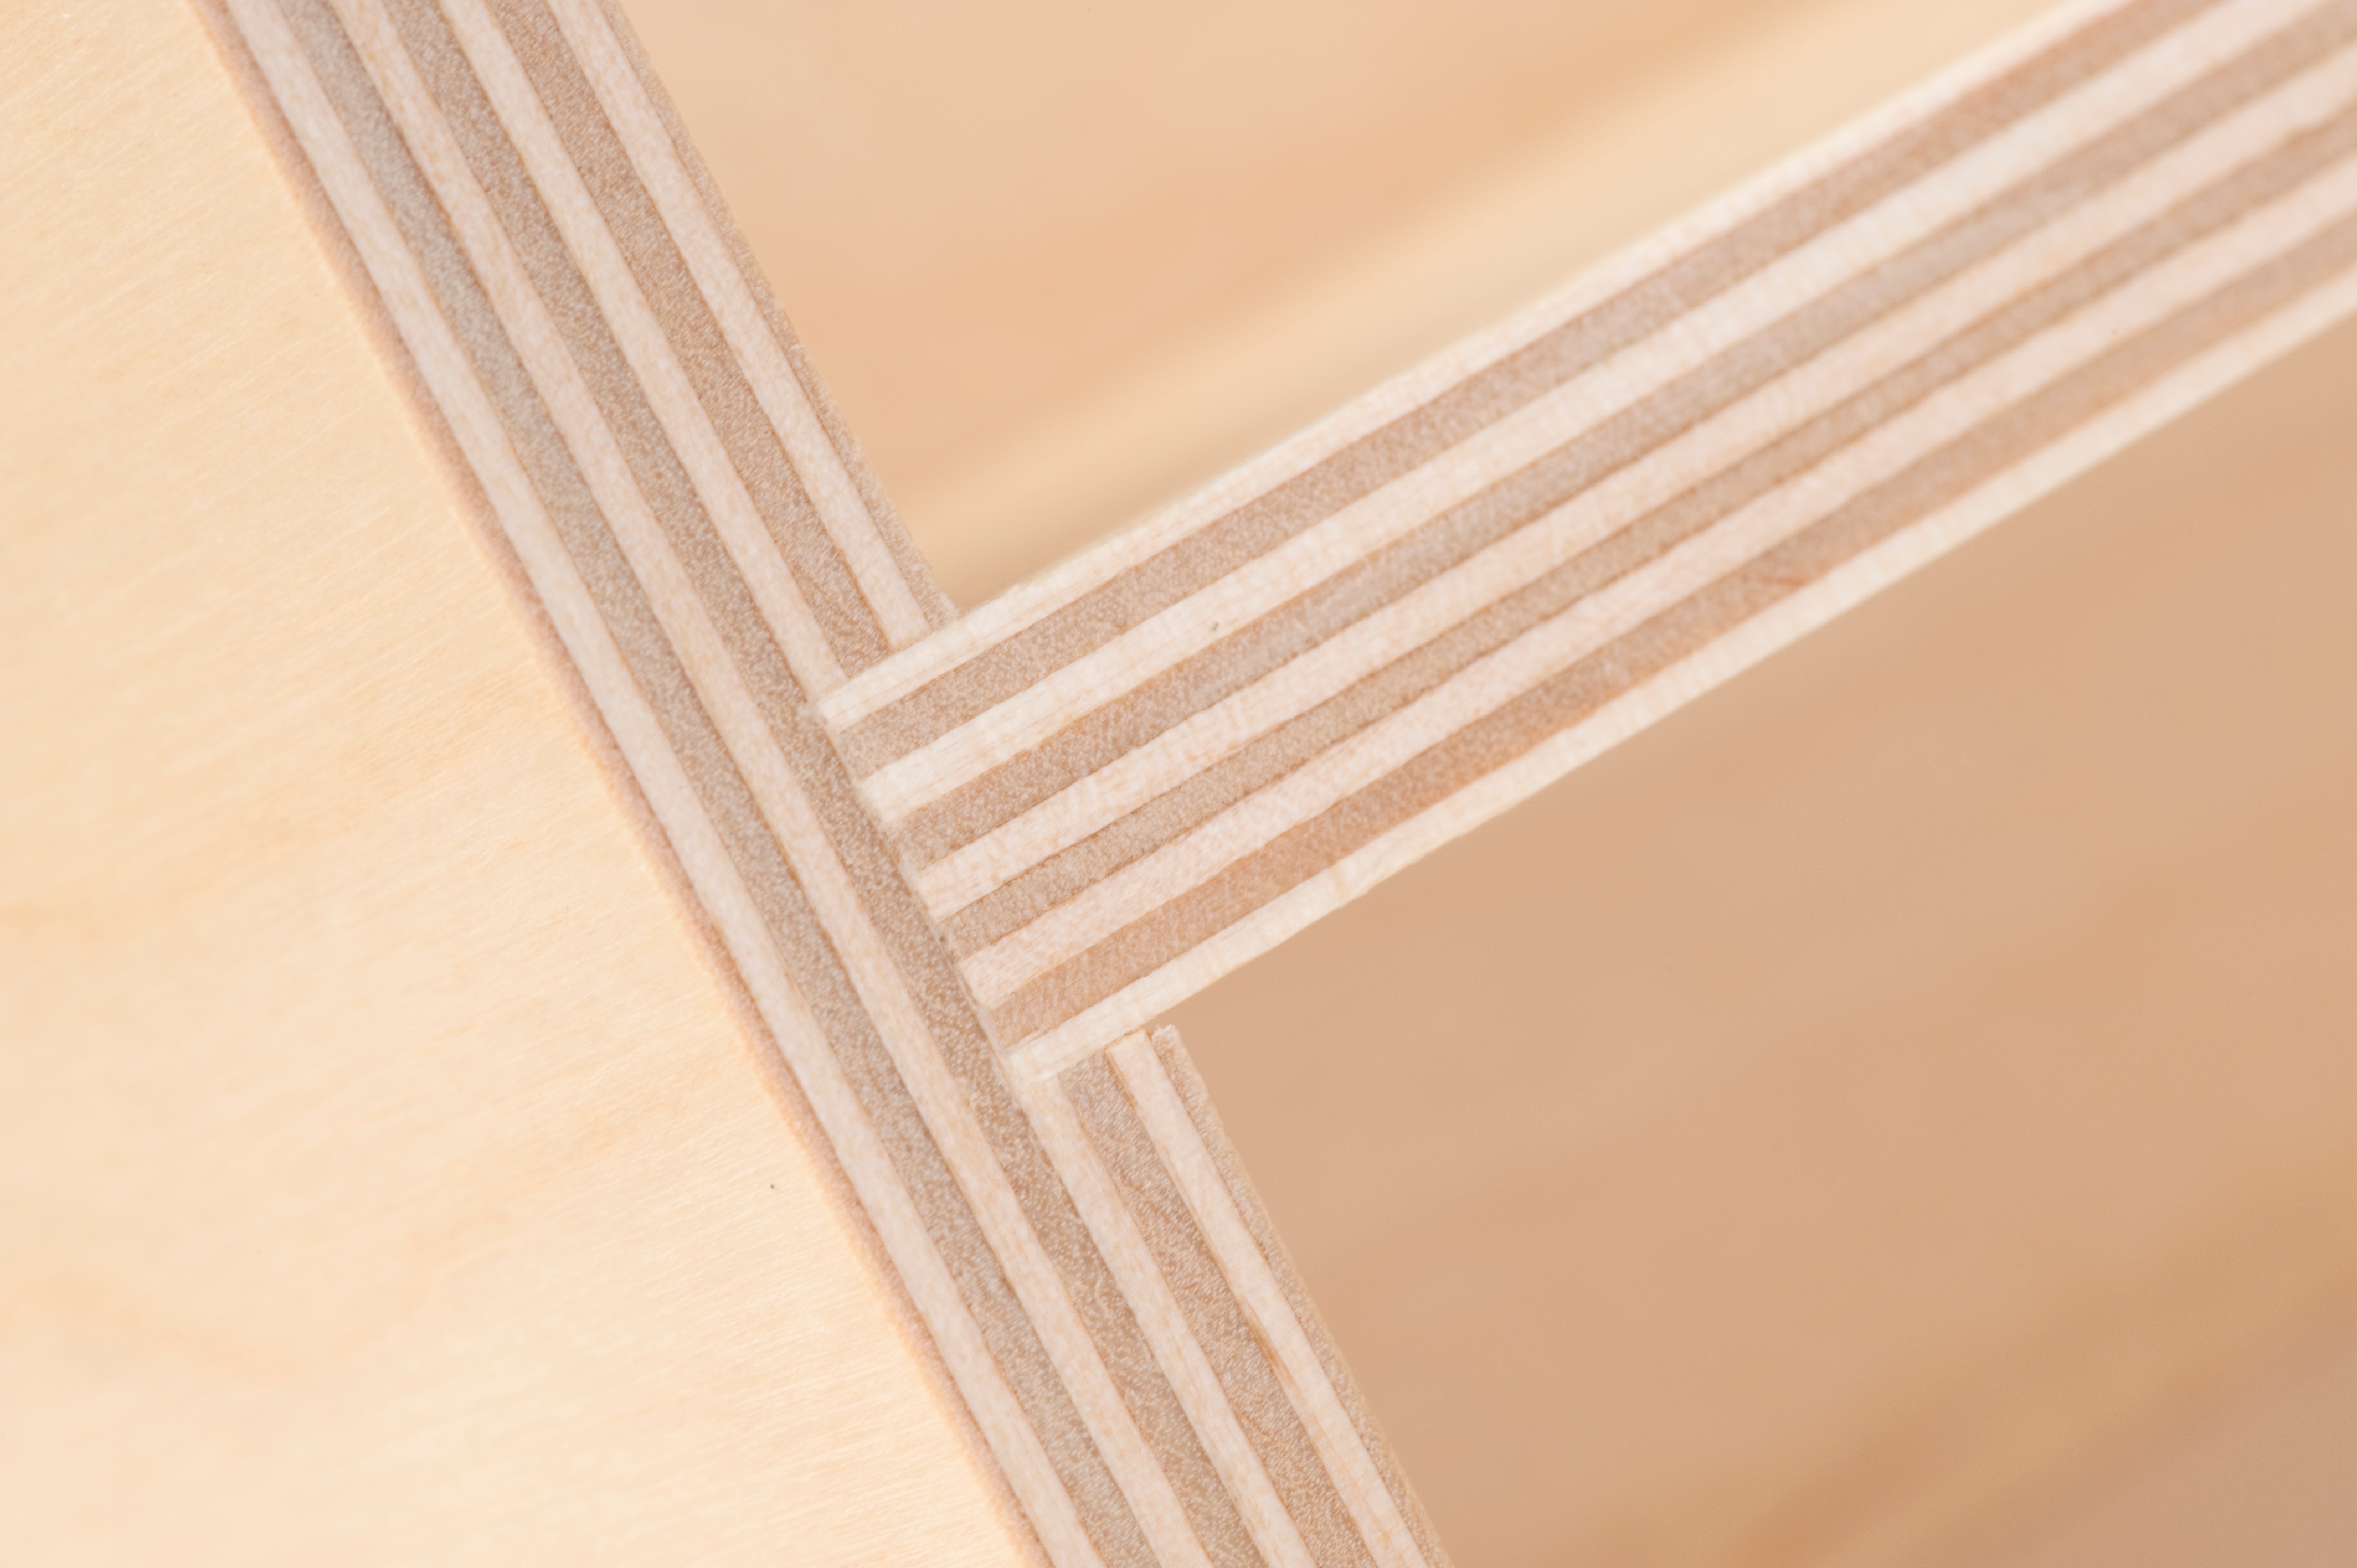
wing, wood, floor, ceiling, line, paper, material, interior design, textile, hardwood, molding, plaster, flooring, plywood, window covering, laminate flooring